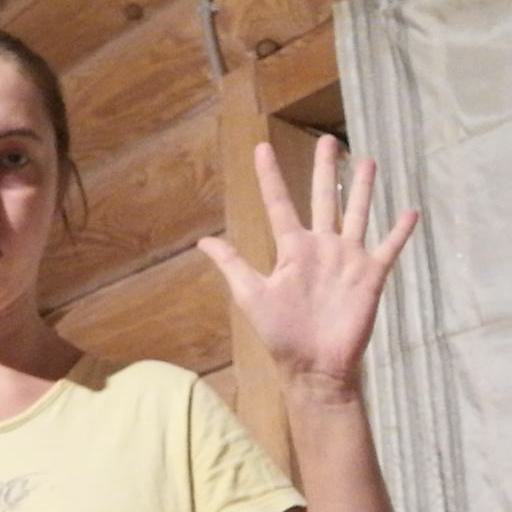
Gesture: palm